Daher Kodiak

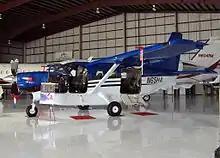
Kodiak in a hangar with left-side doors open

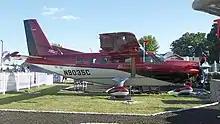
Daher Kodiak 900 N9035C at EAA AirVenture Oshkosh in July 2022.

The Daher Kodiak (formerly Quest Kodiak) is an American utility aircraft designed by and originally manufactured by Quest Aircraft in Sandpoint, Idaho. Manufacturing was taken over by Daher in 2019 after its purchase of Quest Aircraft. The high-wing, unpressurized, single-engined turboprop has a fixed tricycle landing gear and is suitable for STOL operations from unimproved airfields.